Birds in Row

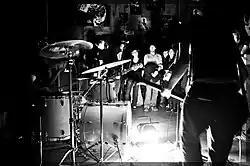
Birds in Row concert in January 2010

Birds in Row is a three-piece band with a guitarist/vocalist, a bassist and a drummer. The faces of the members are intentionally cropped out of promotional photographs and music videos, and the original individual members were usually only referred to by the single letter initials: B, D or T. Birds in Row consciously make this effort in order to appear as a single entity rather than three individuals. The band commented, "It's not about some individuals, but songs, ideas, points of view that our three lives have in common. So as we've been asked for promo pics for several reasons, we decided to crop them so all you can see is a band." In 2014, the band went through a lineup change and D was replaced by Q.